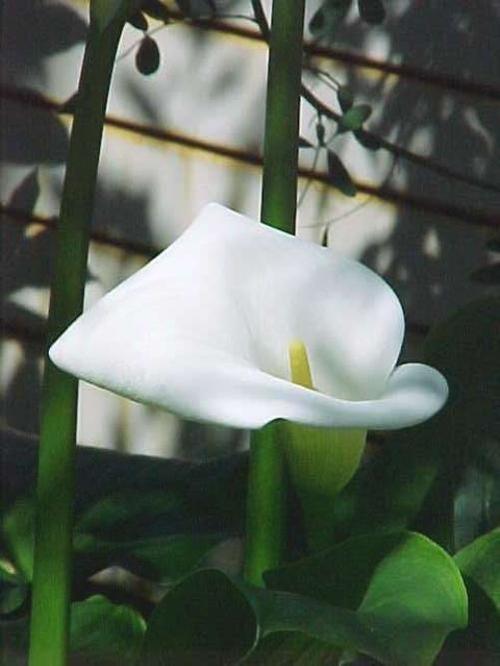
Label: giant white arum lily